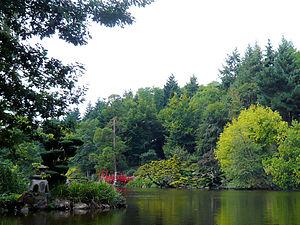
Cette liste de parcs et jardins publics de France recense l'ensemble des jardins publics, parcs publics et espaces verts appartenant aux collectivités territoriales de France. Les parcs et jardins appartenant à des institutions ou des établissements publics français figurant dans cette liste sont des propriétés privées.
La Moine est une rivière française qui coule dans les départements de Maine-et-Loire, des Deux-Sèvres et de la Loire-Atlantique, donc en régions Pays de la Loire et Nouvelle-Aquitaine. C'est un affluent de la Sèvre nantaise en rive droite, donc un sous-affluent de la Loire.
Le parc oriental de Maulévrier est un jardin japonais situé à Maulévrier en Maine-et-Loire en France.
Maulévrier est une commune française située dans le département de Maine-et-Loire en région Pays de la Loire. Elle se trouve au sud de la région historique et naturelle des Mauges, à la frontière avec les Deux-Sèvres.